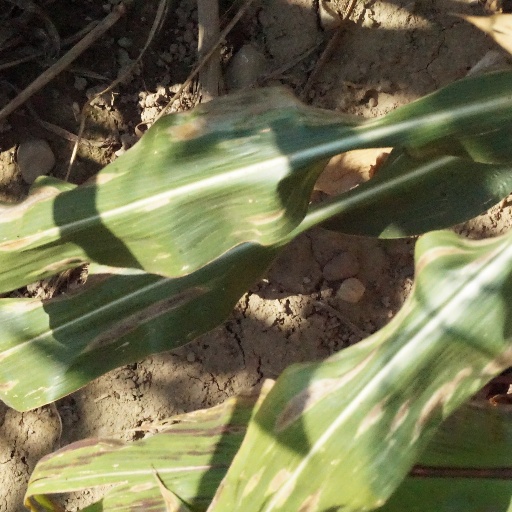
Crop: maize; corn